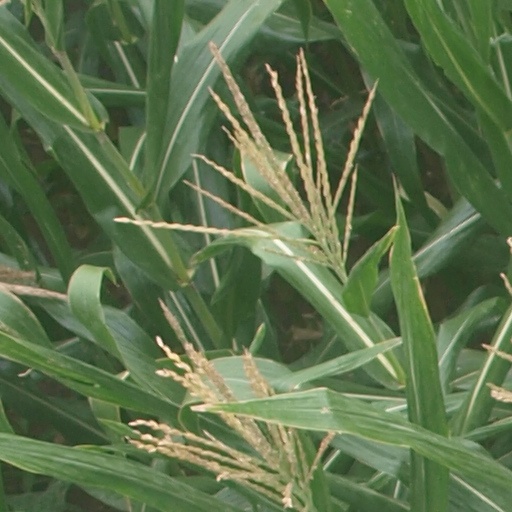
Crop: maize; corn